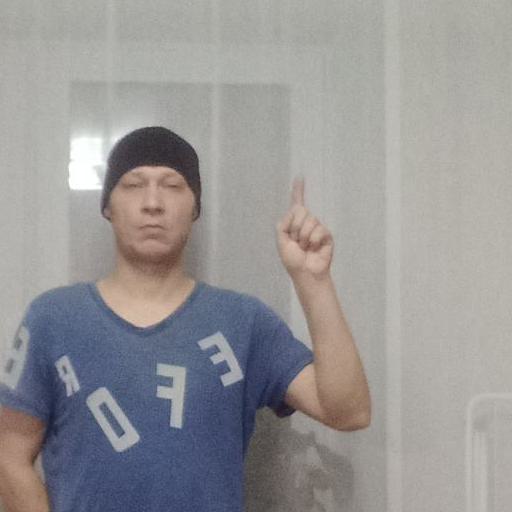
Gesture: one